Münzkabinett

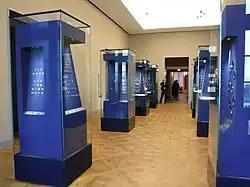
One of the four exhibition rooms

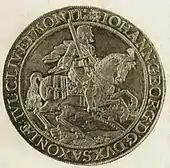
Coin of 1628 depicting John George I, Elector of Saxony and the Saxonian coat of arms

The Münzkabinett (English: Numismatic Cabinet) is part of the Staatliche Kunstsammlungen Dresden (Dresden State Art Collections). Founded around 1530, it is one of the oldest museums in Dresden. It is located in Dresden Castle.